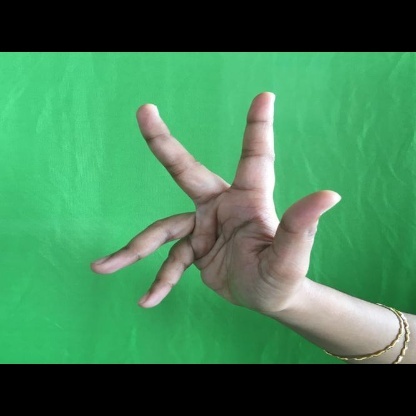
Mudra: Alapadmam